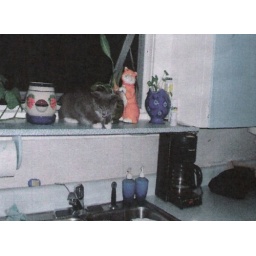
Mookie over kitchen sink